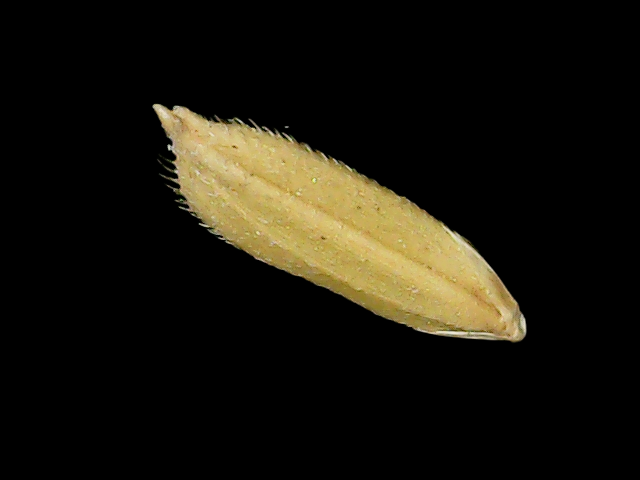
Rice variety: Binadhan17